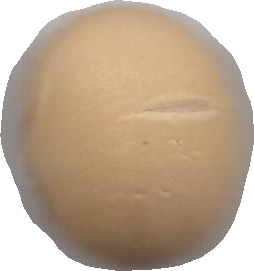
Variety: Grobogan